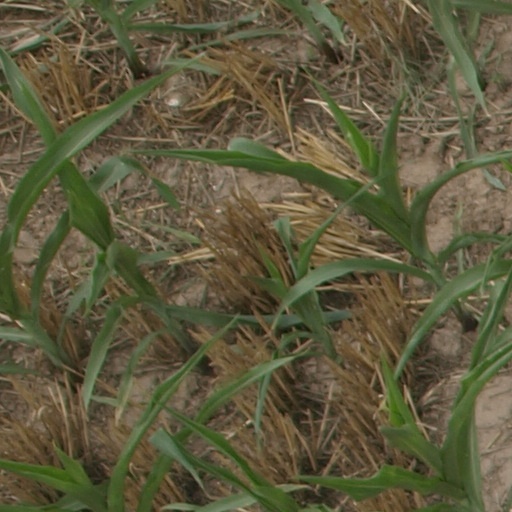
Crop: maize; corn